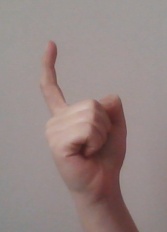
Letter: ra